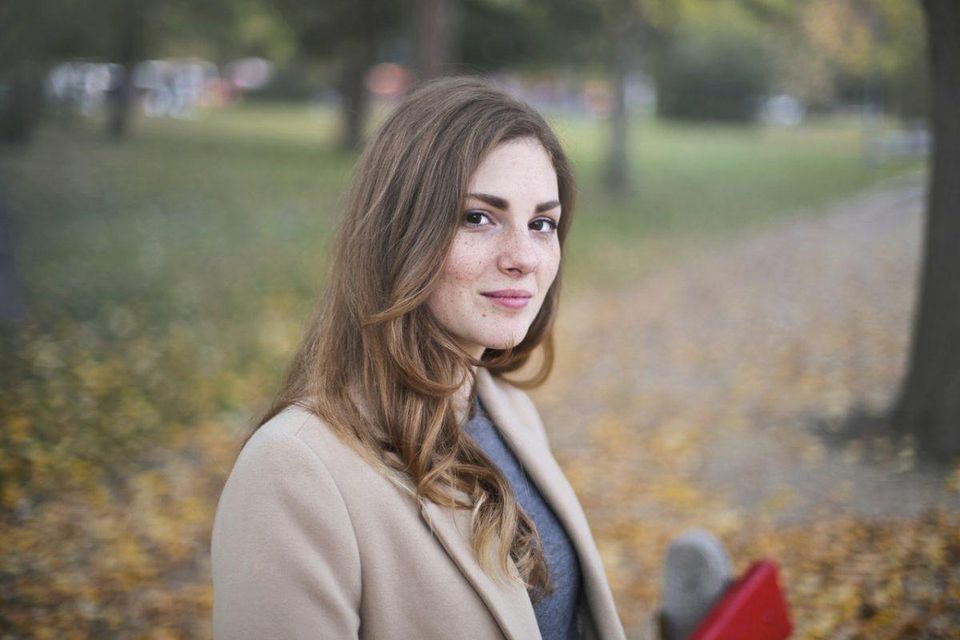
Gender: women